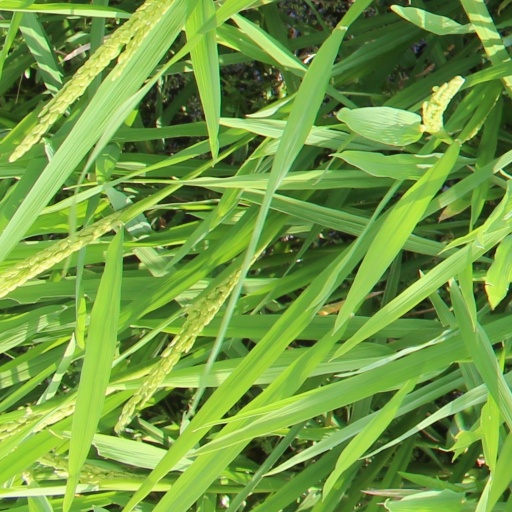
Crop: rice